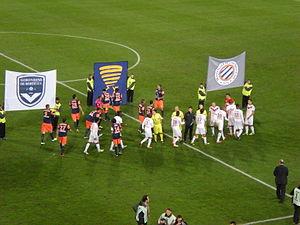
Coupe Ligue 2012-MTP-BORDEAUX, 31 octobre 2010. Présentation des équipes.
La saison 2012-2013 du Montpellier Hérault Sport Club est la trente-et-unième saison du club héraultais en première division du championnat de France, la quatrième saison consécutive au sein de l'élite du football français. Cette saison est particulièrement importante dans l'histoire du Montpellier HSC, puisque le club est le tenant du titre de champion de France et dispute ainsi pour la première fois la Ligue des champions de l'UEFA.